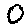
Label: 0